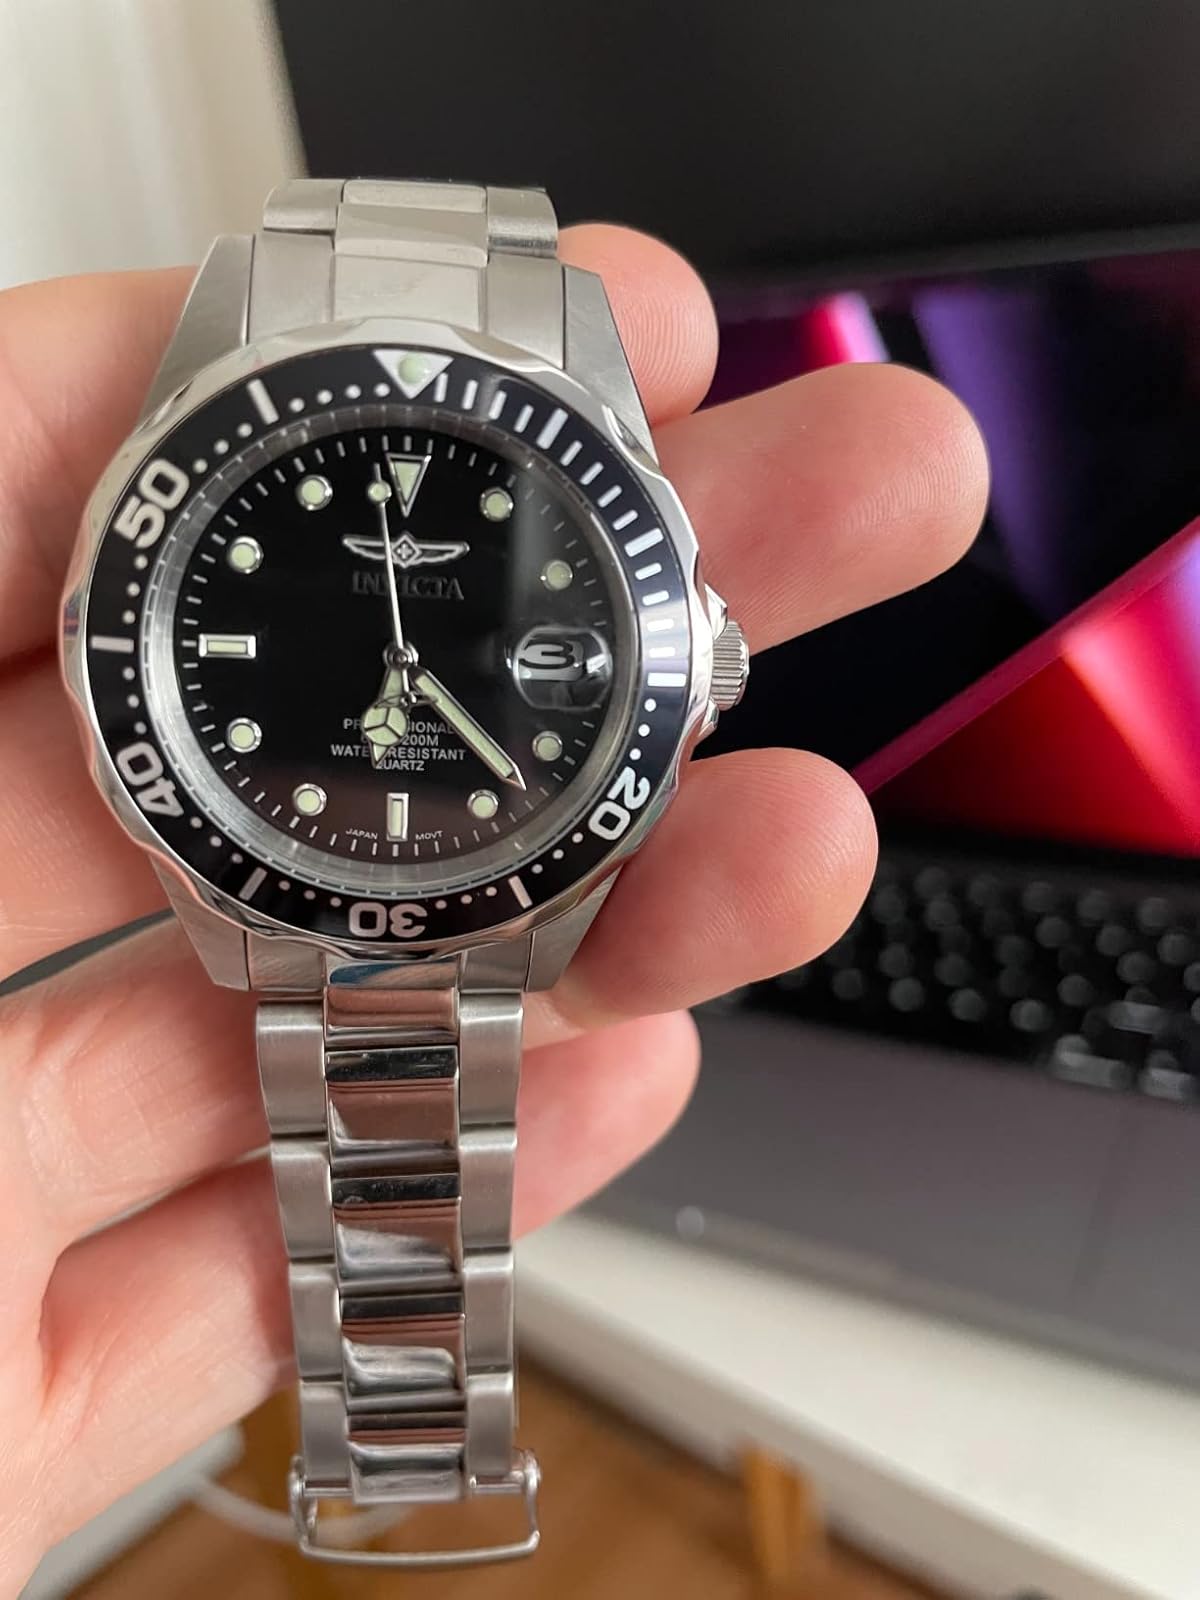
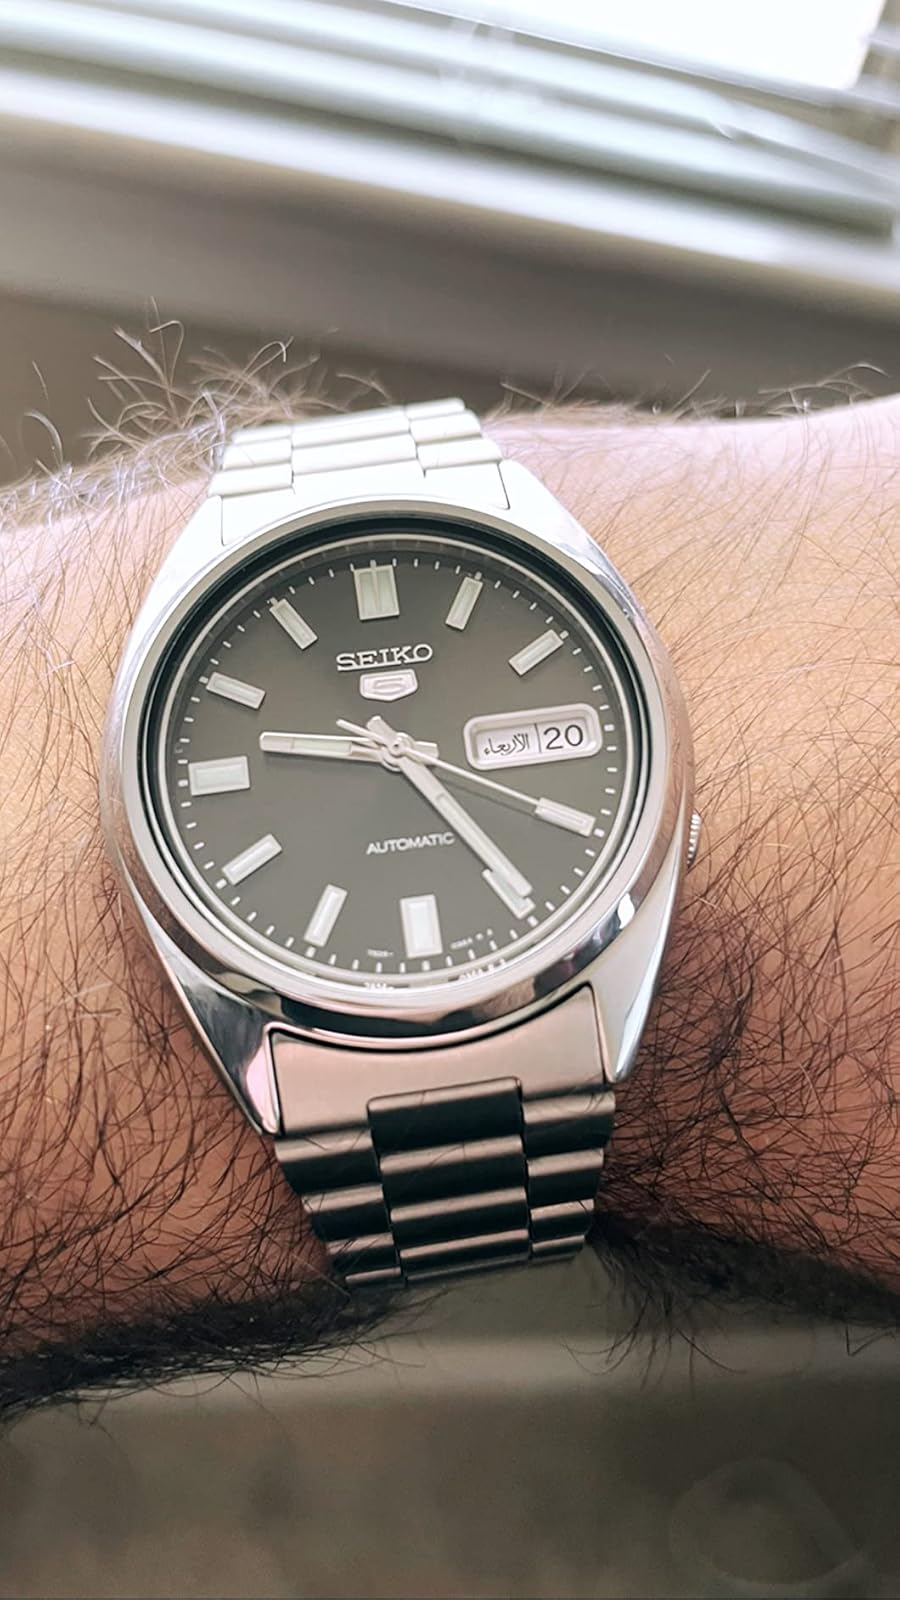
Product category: accessories_watch
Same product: no